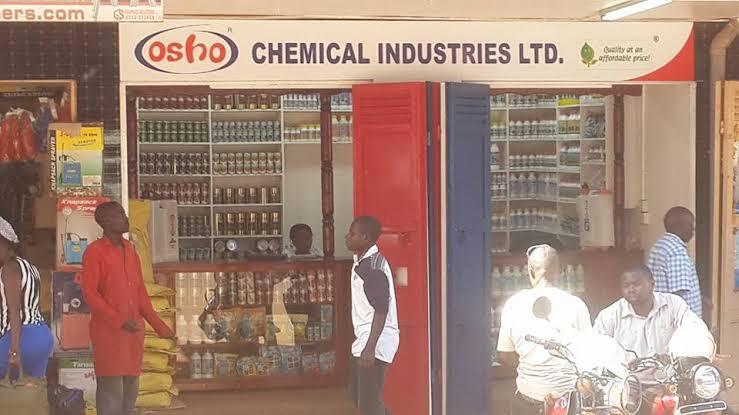
Duka ambalo linatoa huduma ya uuzaji wa pembejeo za kilimo pamoja na dawa za mifugo ambazo zimehifadhiwa kwenye chupa na kupanga kwenye rafu za mbao zilizopo ndani ya duka hilo, huku nje kukiwa na wateja ambao wanasubiri kupatiwa huduma.